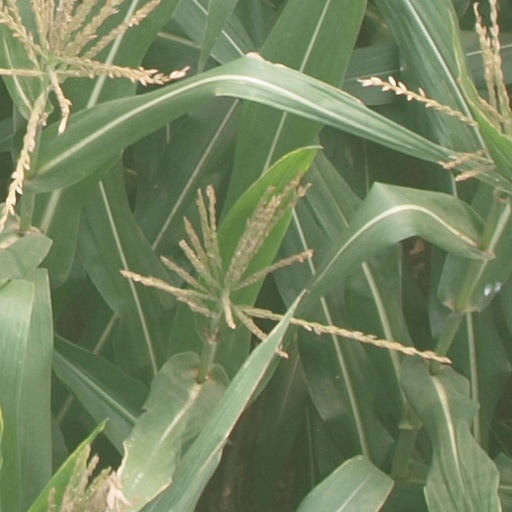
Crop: maize; corn